Rhythm game accessories

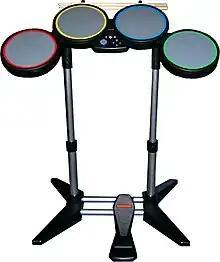
A "Rock Band" drum kit for the Xbox 360

The drum kit controller designed for use with "Rock Band" features four drum pads and a kick pedal, as well as a complement of standard buttons.